Comparative Semitics

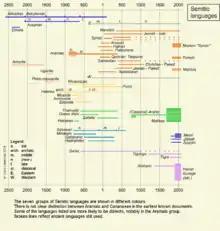
Timeline and lineage of semitic languages

Palestinian spoken Arabic was shown to retain certain verb forms and words from Classical Hebrew, Mishnaic Hebrew, and Jewish Palestinian Aramaic.